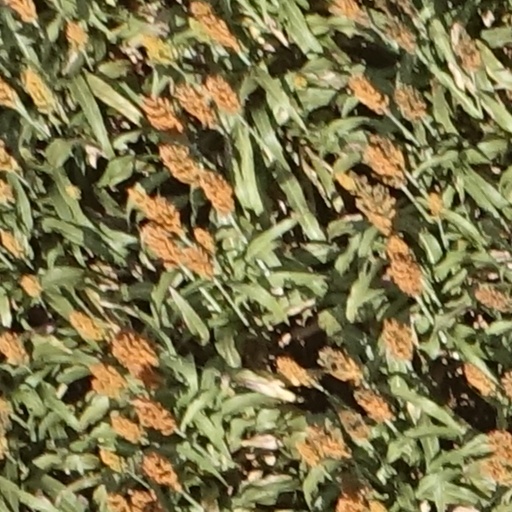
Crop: sorghum